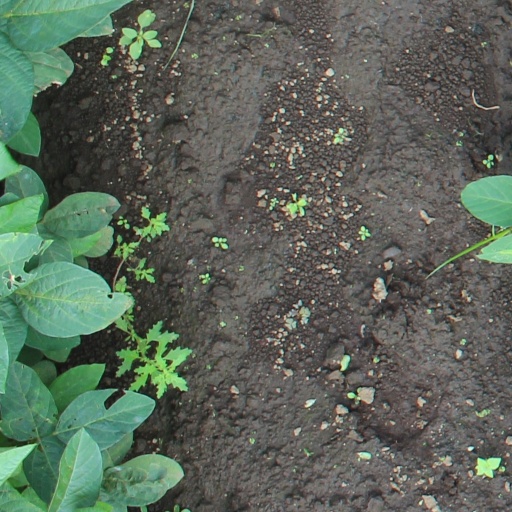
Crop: soybean